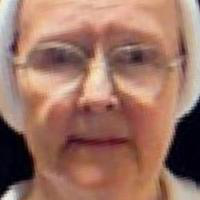
Age group: age 80 +